White River Formation

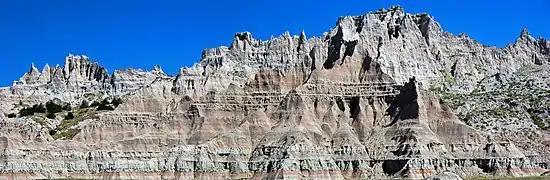
White River Badlands in South Dakota

The White River Formation is a geologic formation of the Paleogene Period, in the northern Great Plains and central Rocky Mountains, within the United States.